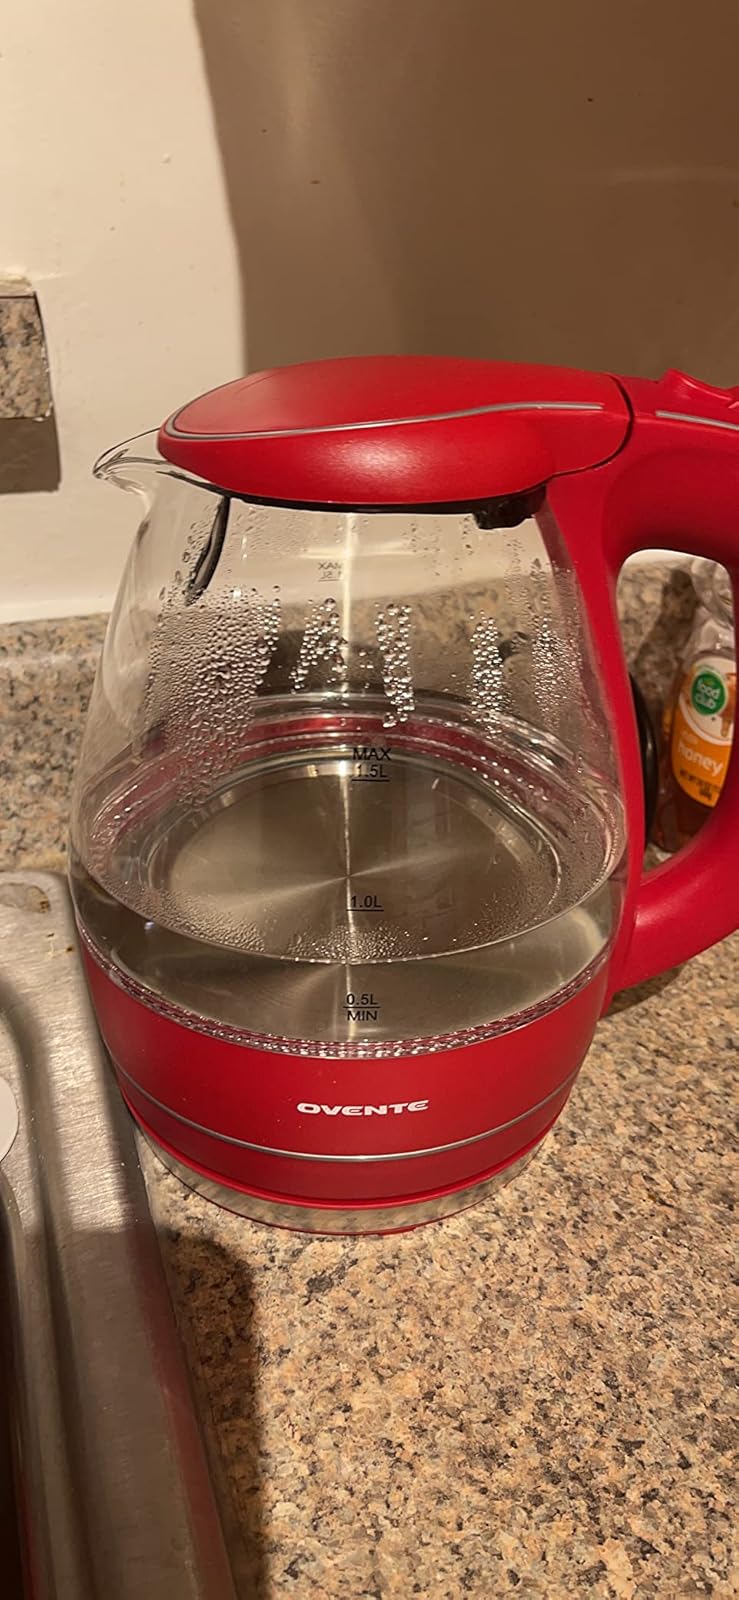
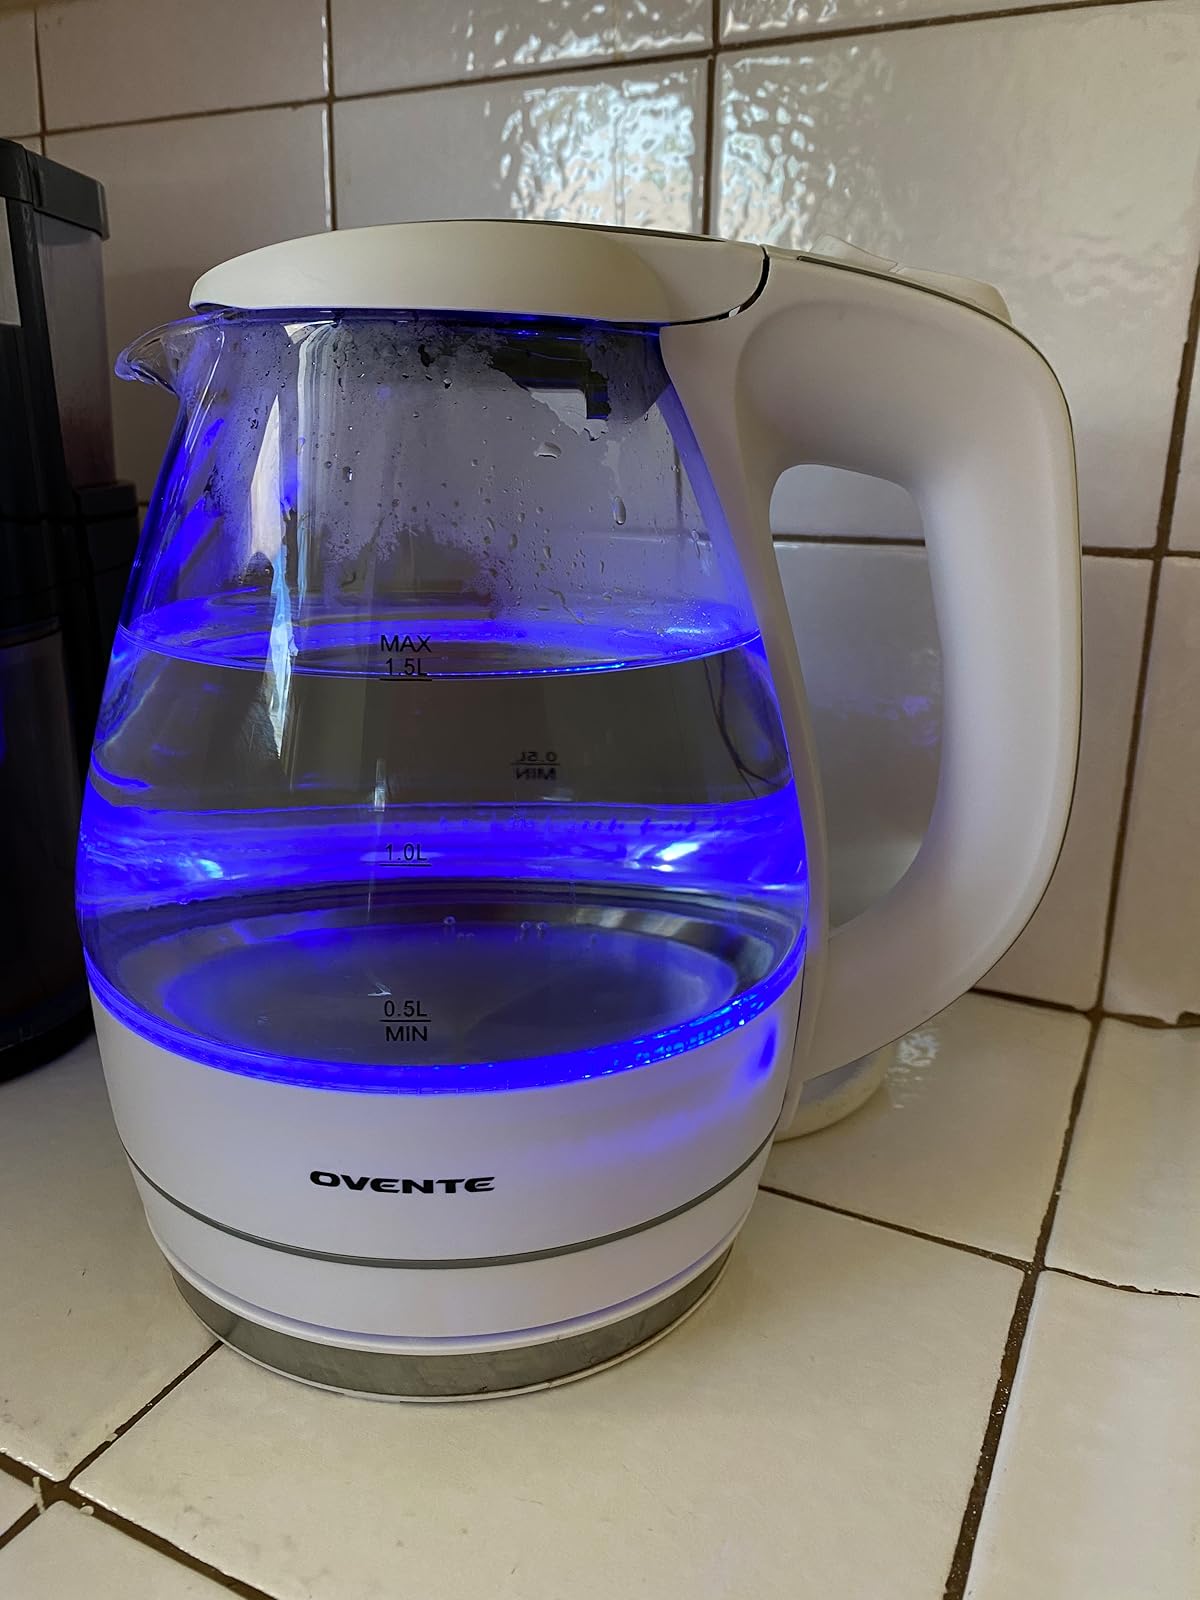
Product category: items_kettle
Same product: no